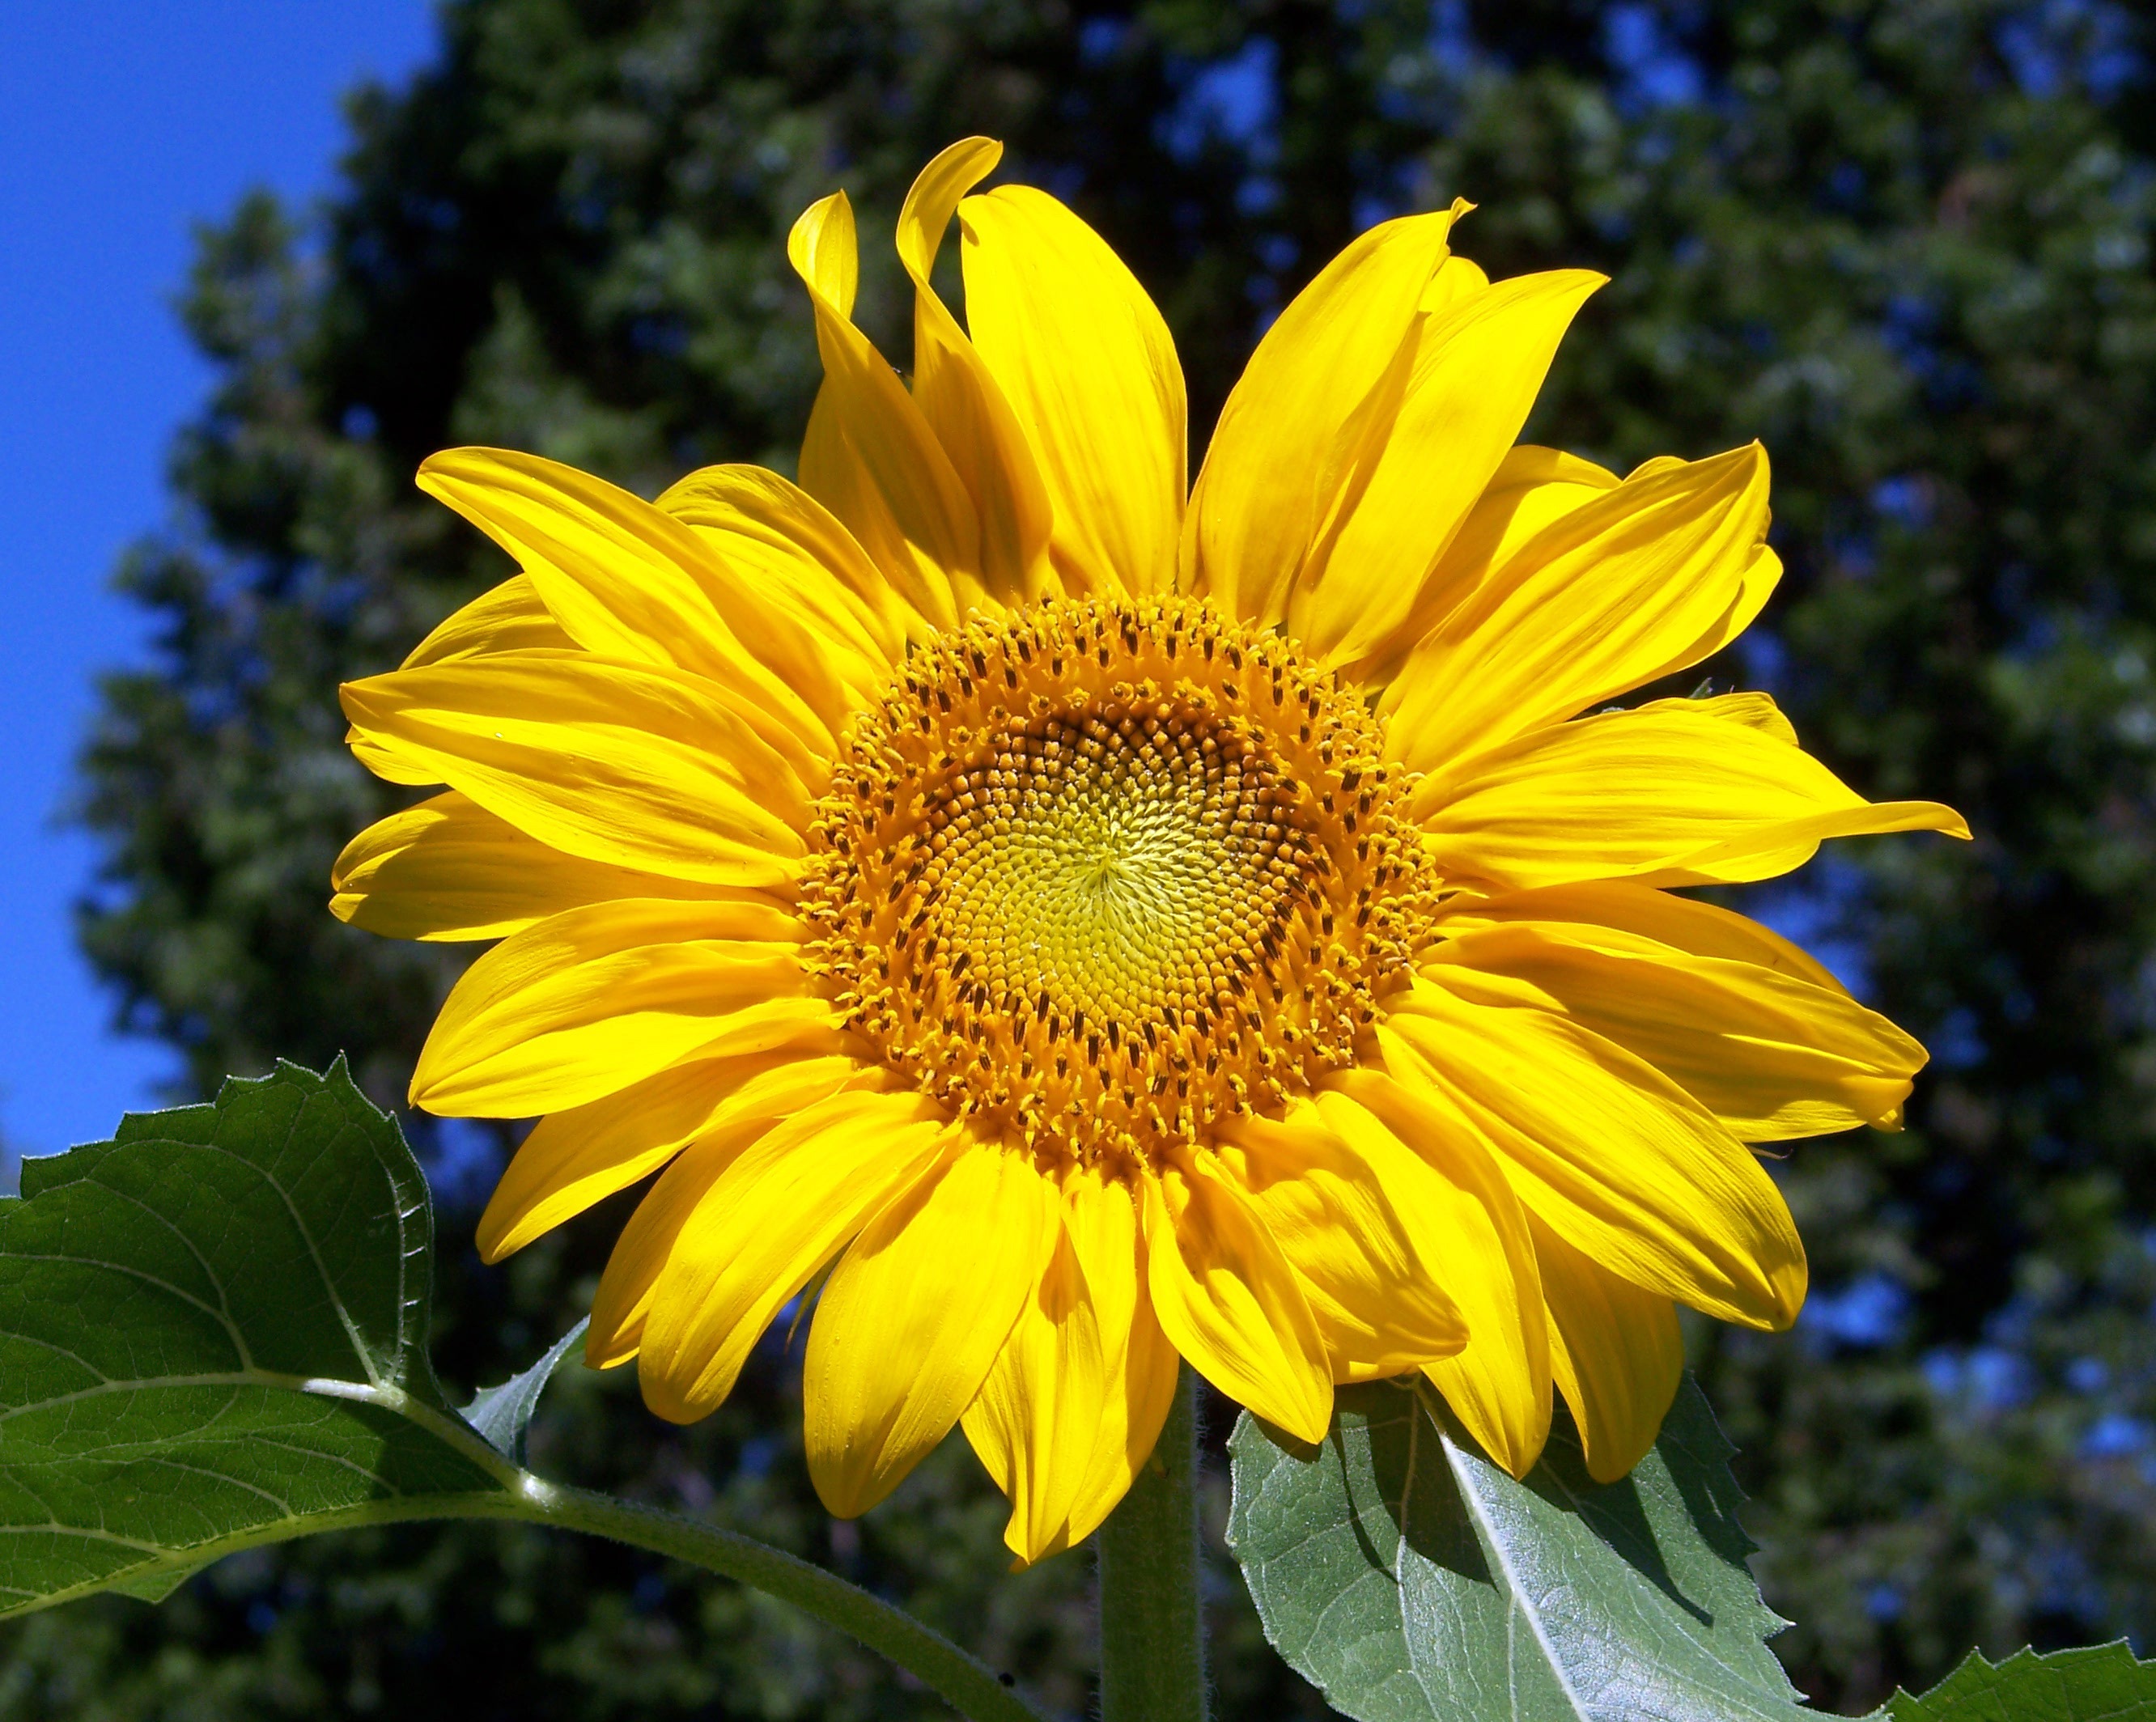
plant, sky, field, flower, petal, bloom, summer, botany, blue, yellow, flora, sunflower, wildflower, macro photography, flowering plant, daisy family, sunflower seed, annual plant, land plant